Darren Carabott

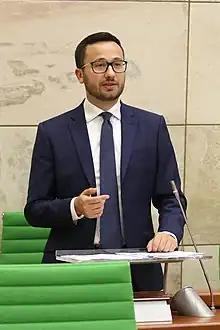
Carabott in 2022

Darren Carabott (born 13 January 1994) is a Maltese politician serving as a Member of Parliament and as the President of Public Accounts Committee in the Parliament of Malta since March 2022.